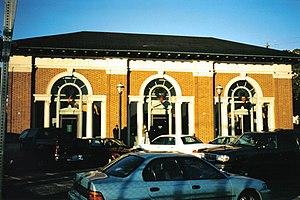
La gare de Peachtree est une gare ferroviaire des États-Unis, située sur le territoire de la ville de Atlanta dans l'État de Géorgie.